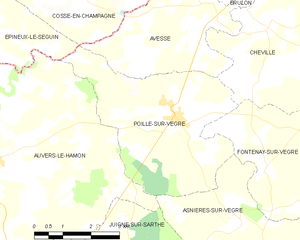
Carte des communes françaises